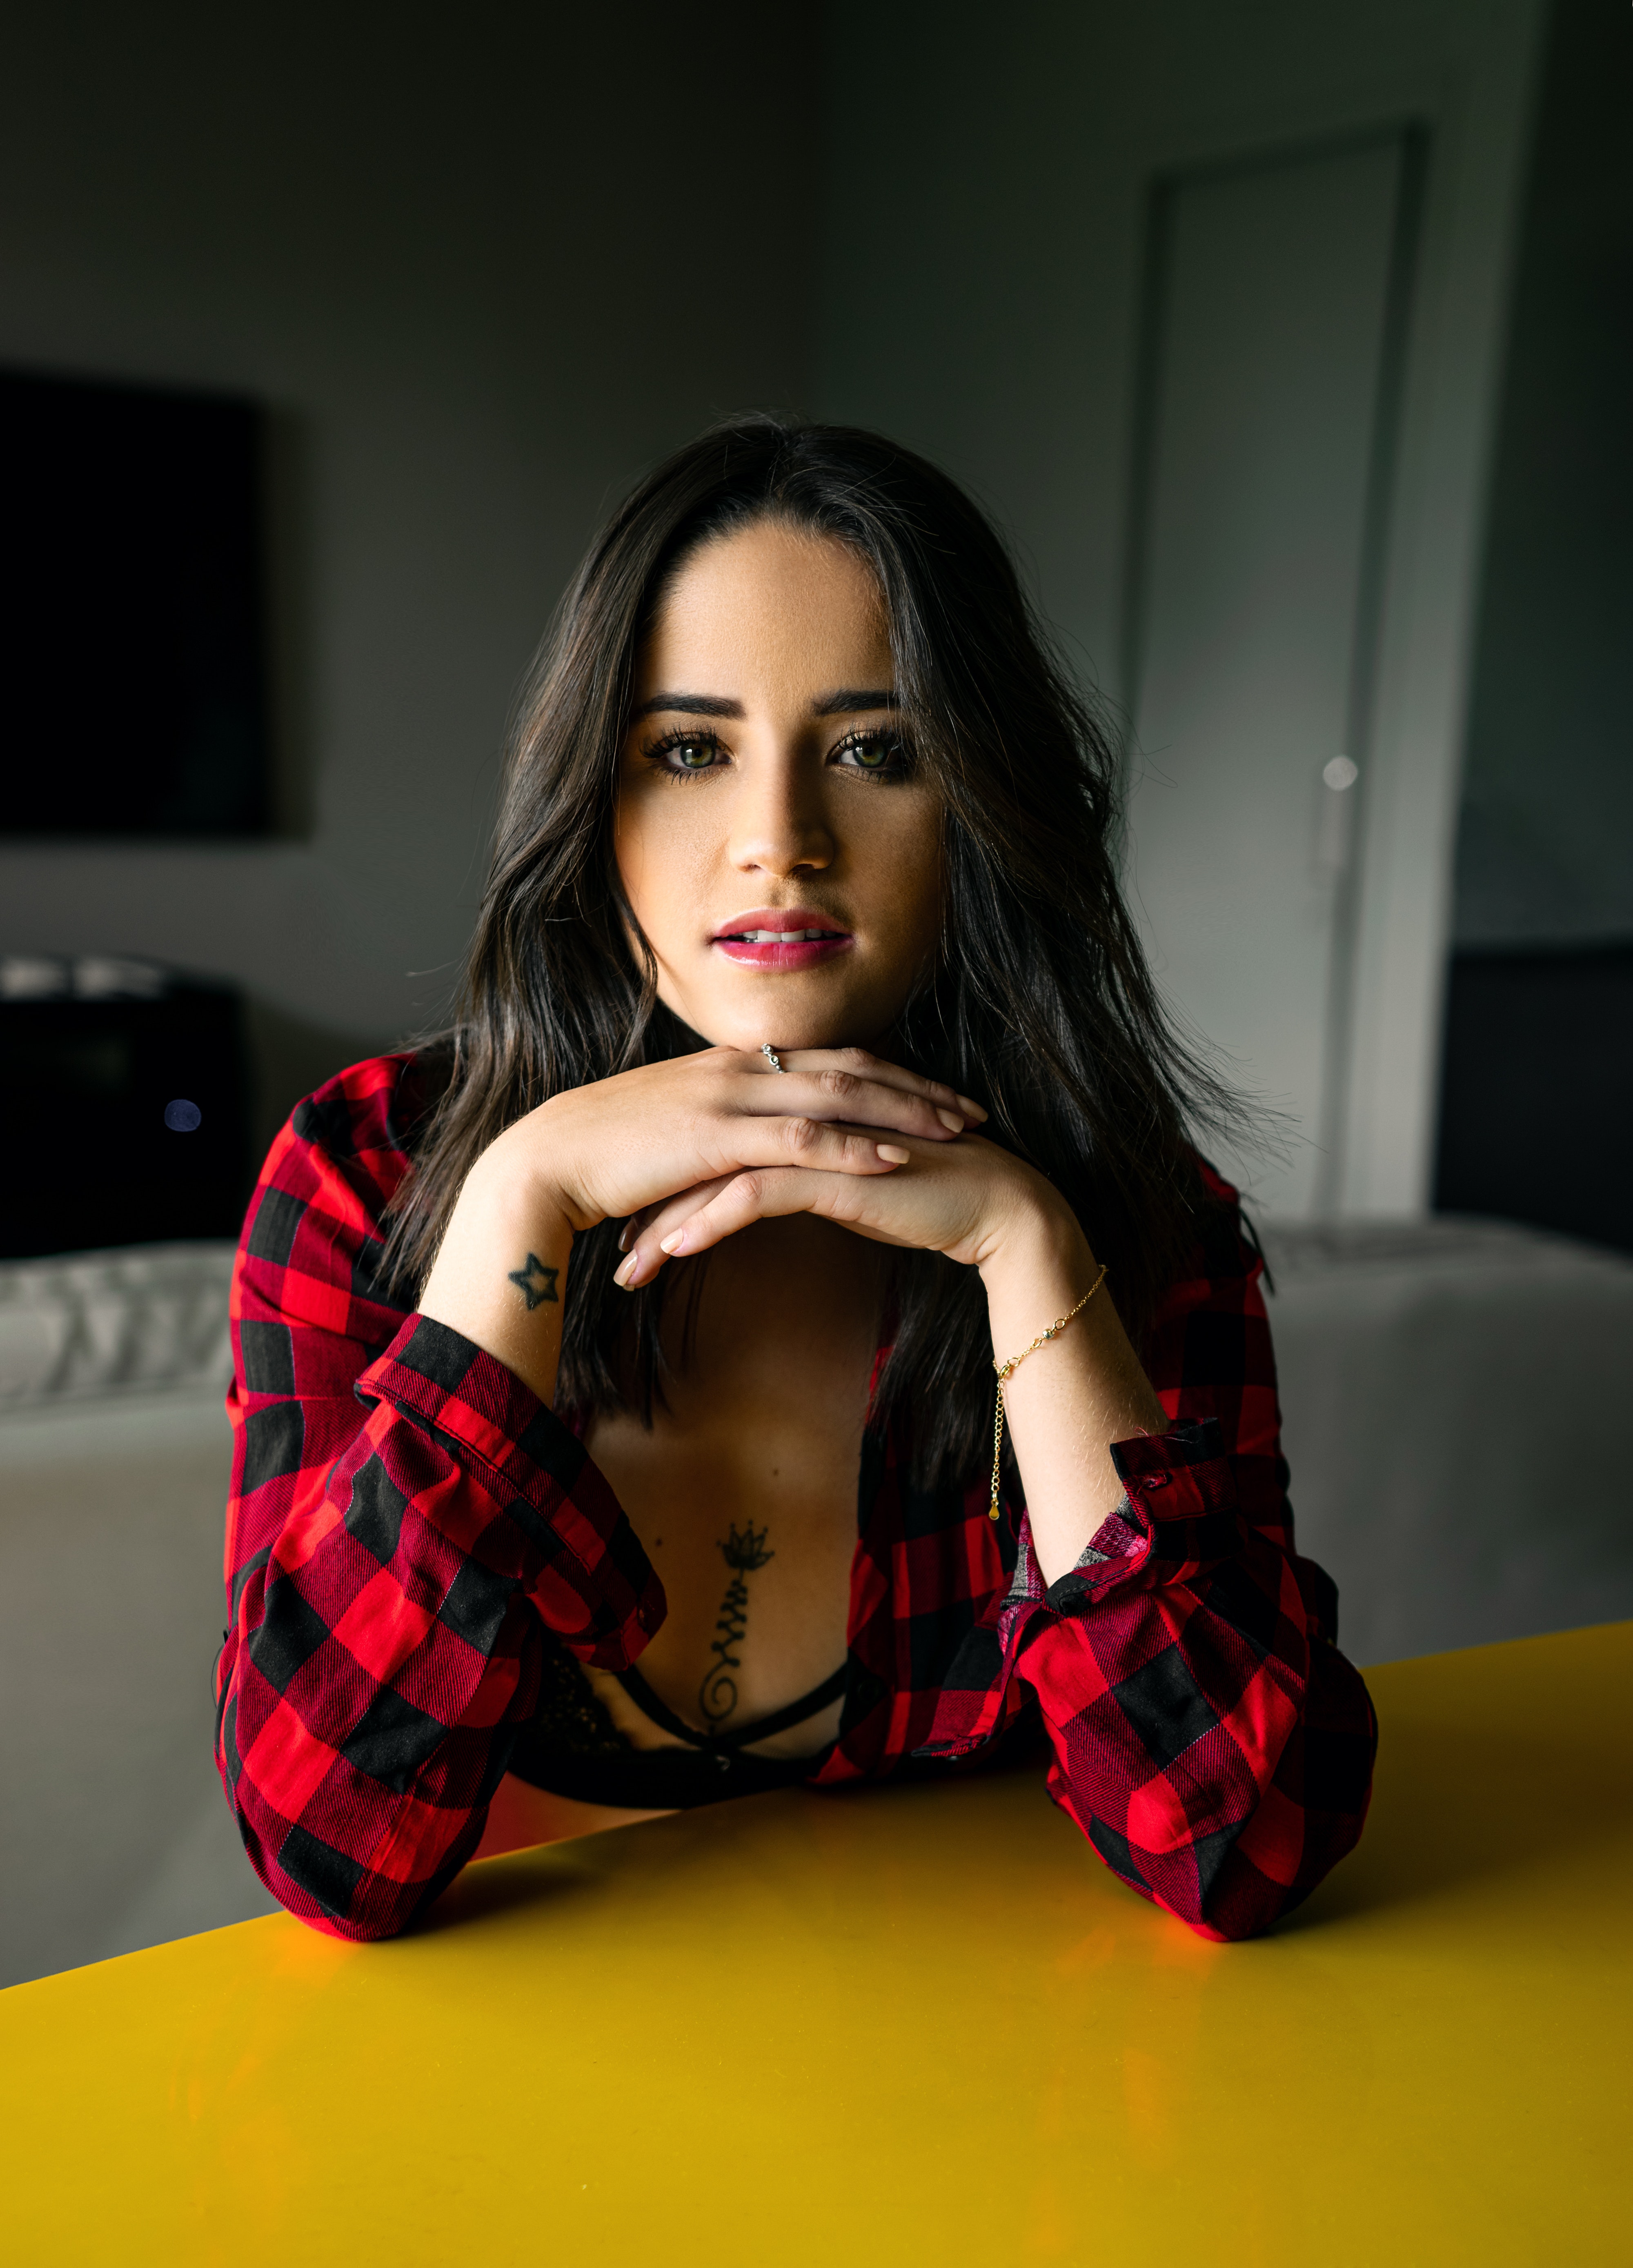
girl, plaid, face, lip, beauty, red, photo shoot, lady, skin, pattern, model, fashion, tartan, design, black hair, long hair, photography, sitting, Material property, brown hair, textile, flash photography